Četníci z Luhačovic

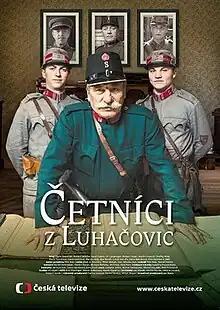

Četníci z Luhačovic ("Policemen of Luhačovice") is a Czech crime television series. Its creative producer was Jan Maxa, the author of the project and main scriptwriter Petr Bok, Tomáš Feřtek also participated in the scripts. Directed by Biser A. Arichtev, Peter Bebjak and Dan Wlodarczyk. The plot of the series takes place in 1919. The central pair of young First Republic policemen were portrayed by Robert Hájek and Martin Donutil. The premiere of the first part took place on 6 January 2017.